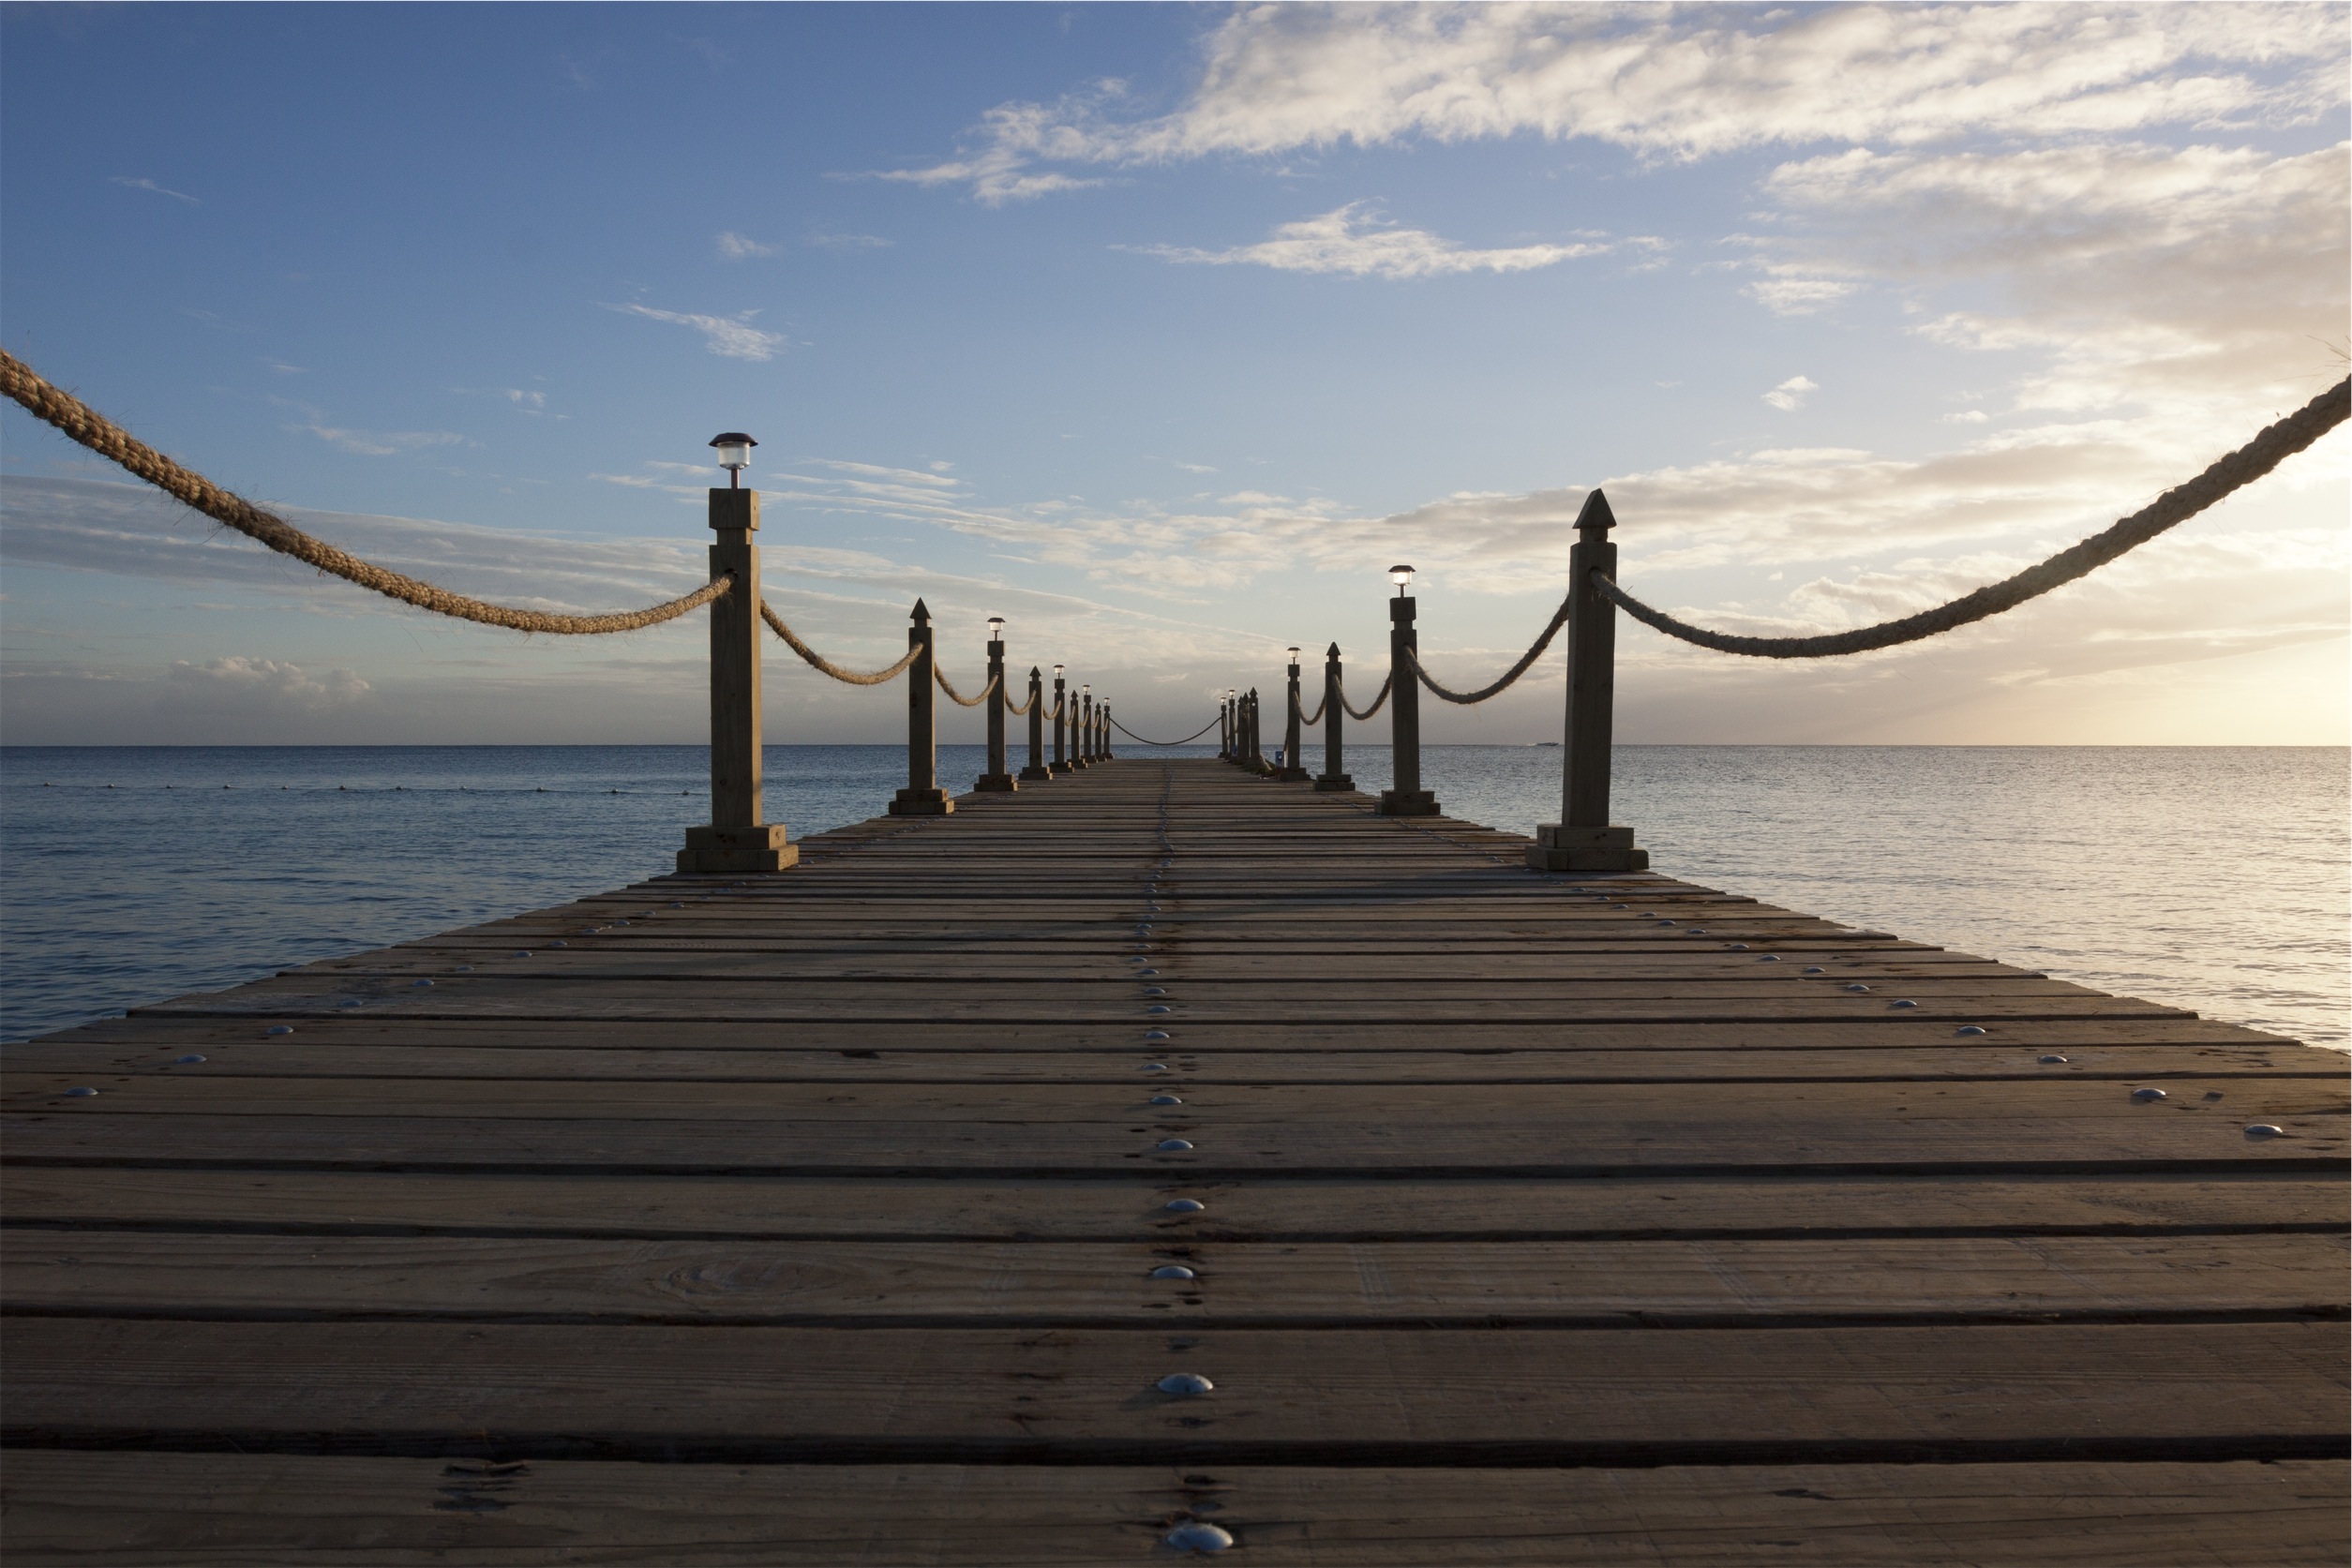
beach, sea, coast, water, ocean, horizon, rope, dock, sky, boardwalk, wood, sunrise, sunset, bridge, sunlight, morning, shore, pier, walkway, vacation, travel, dusk, evening, reflection, peaceful, harbor, jetty, planks, wooden